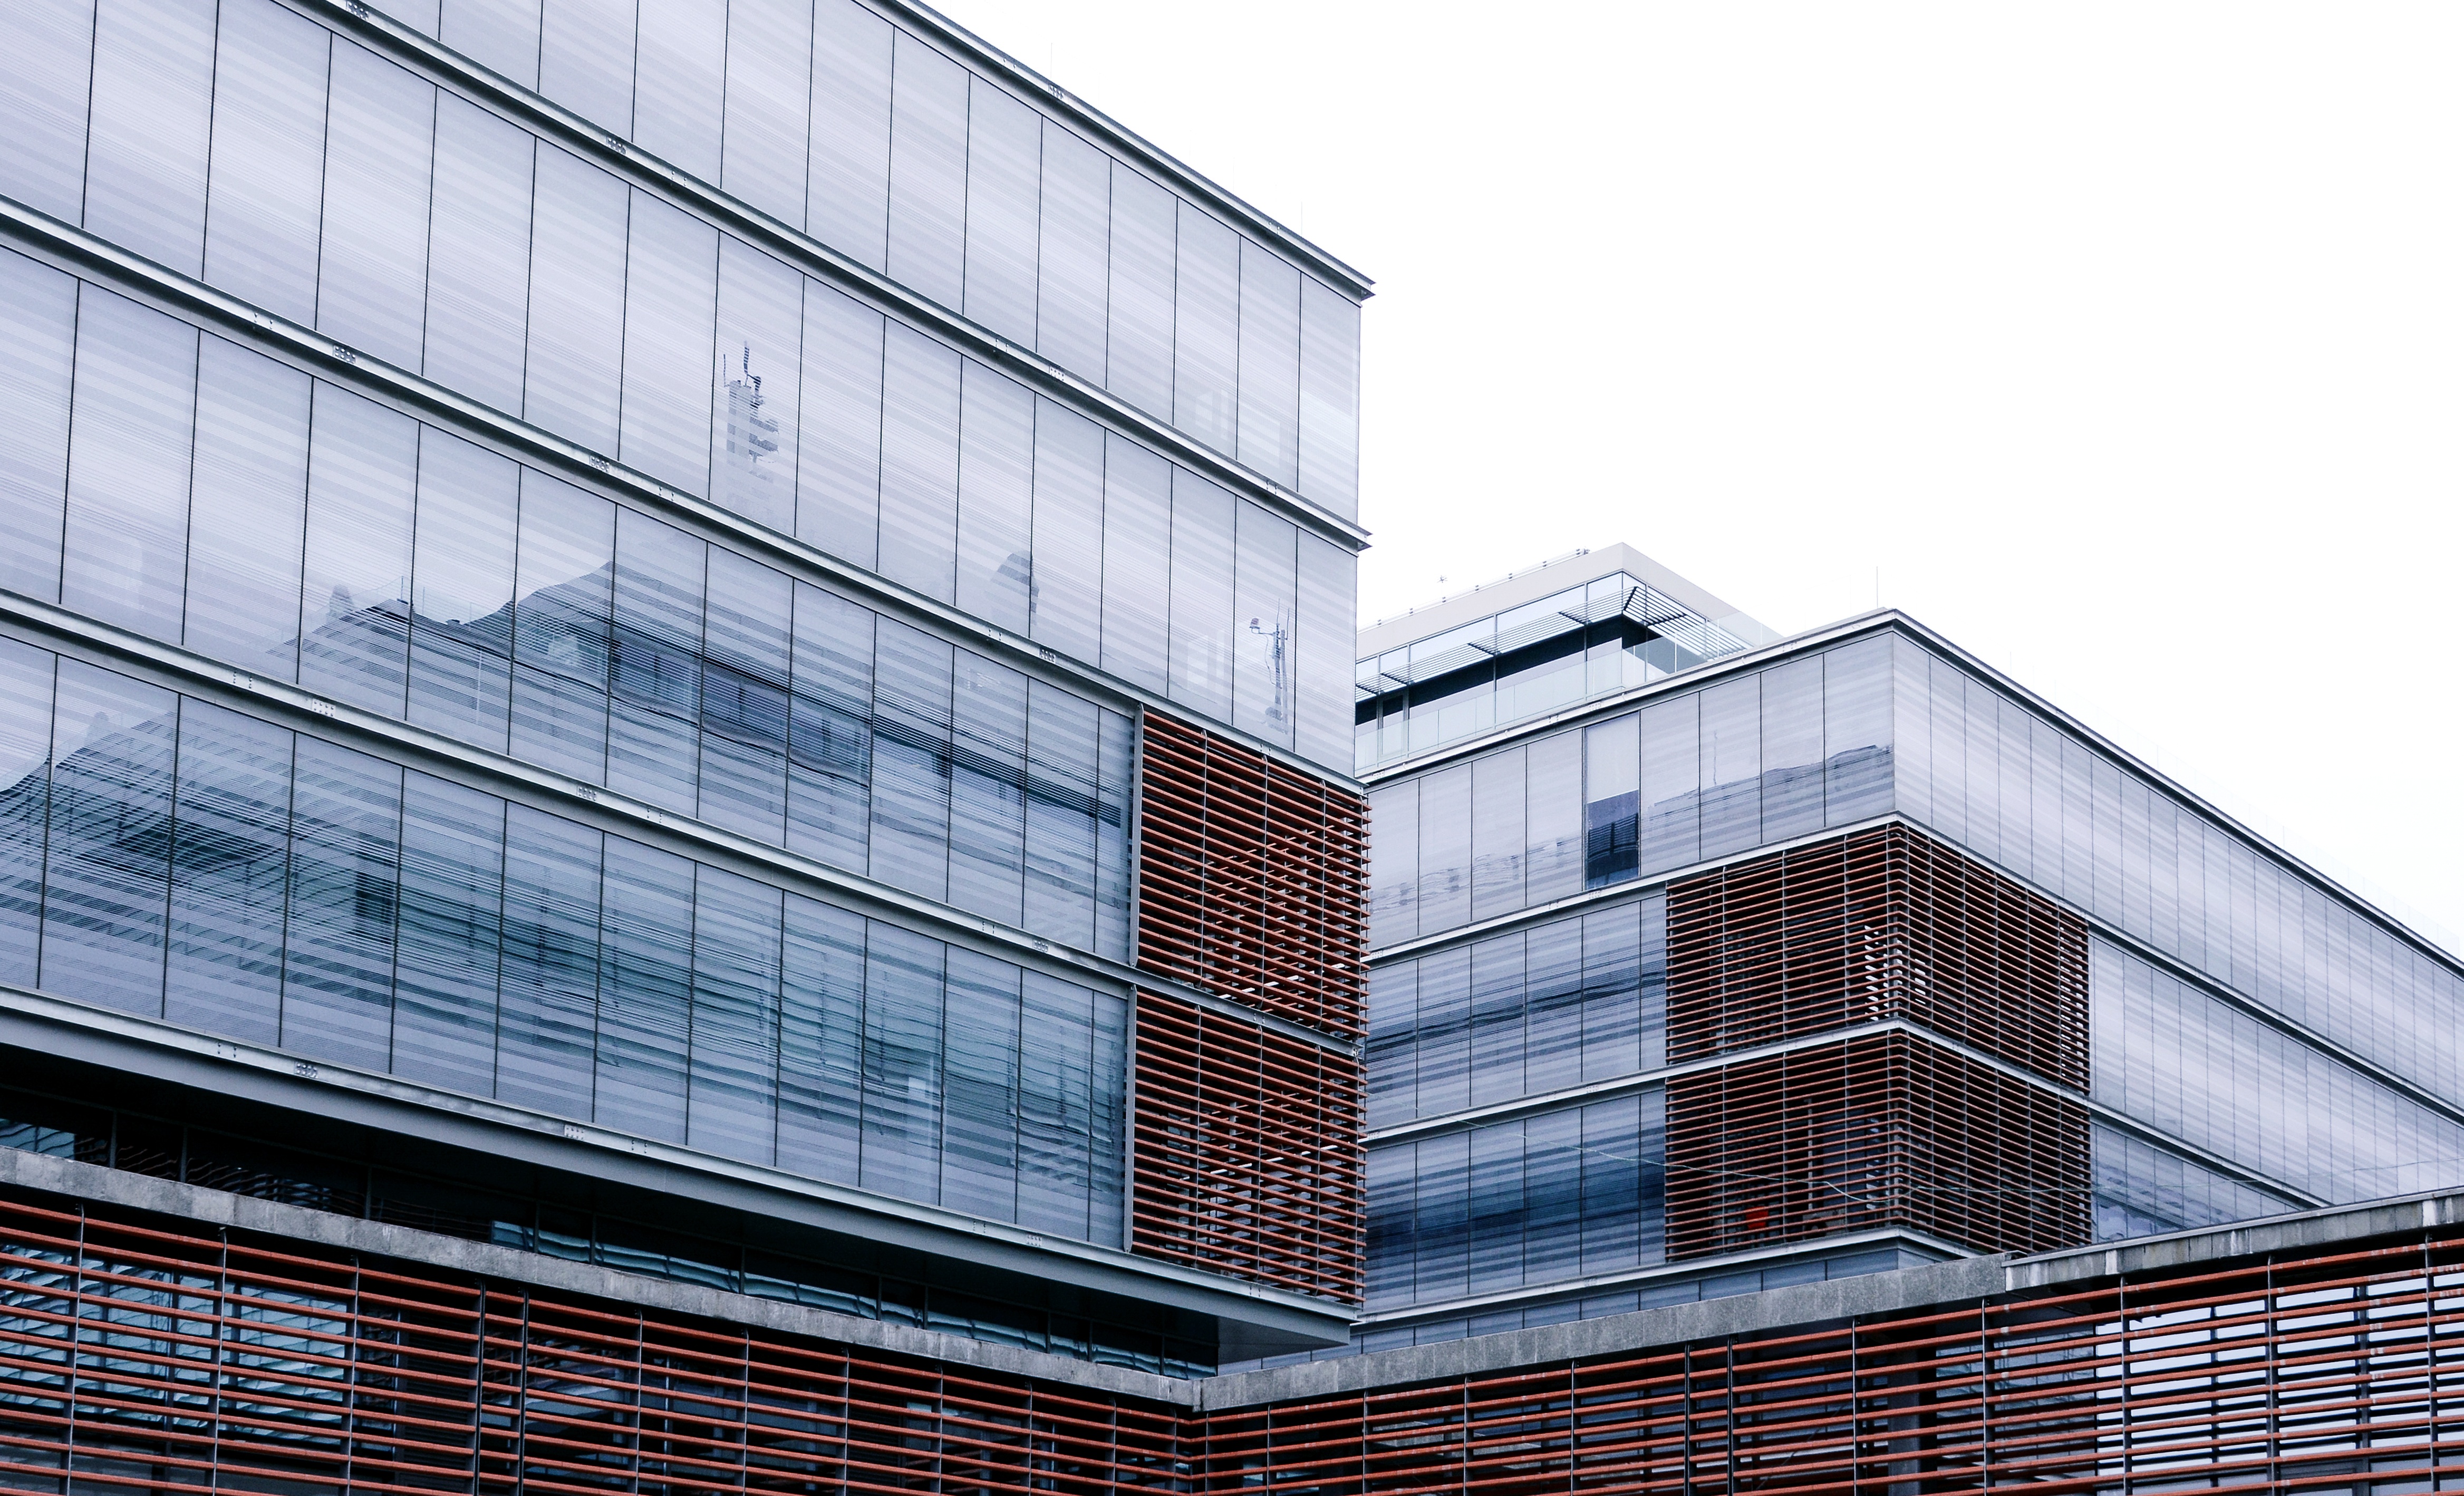
architecture, building, skyscraper, facade, tower block, commercial building, headquarters, daylighting, window covering, brutalist architecture